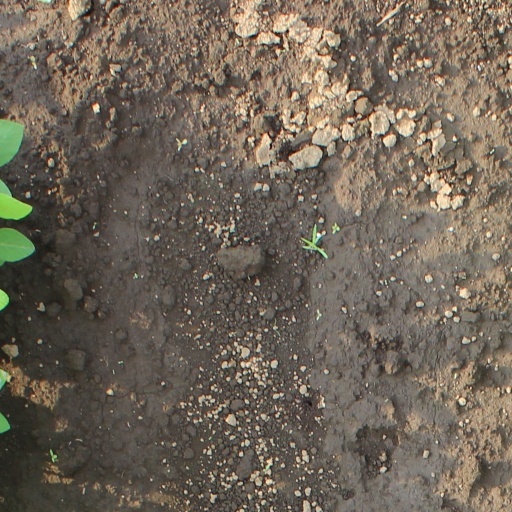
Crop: soybean